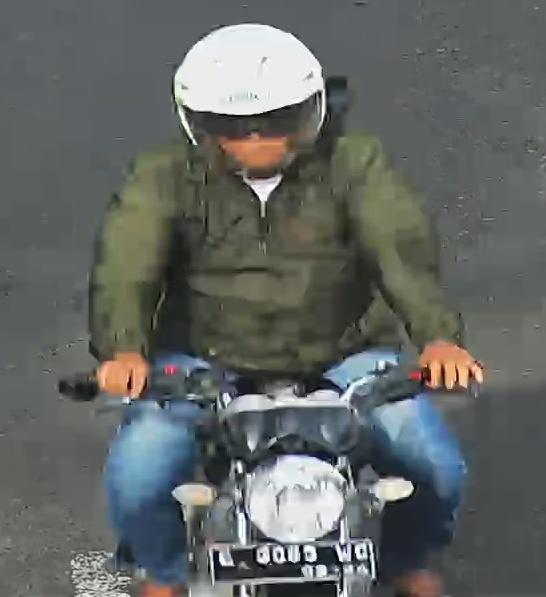
person-with-helmet: 1
person-without-helmet: 0